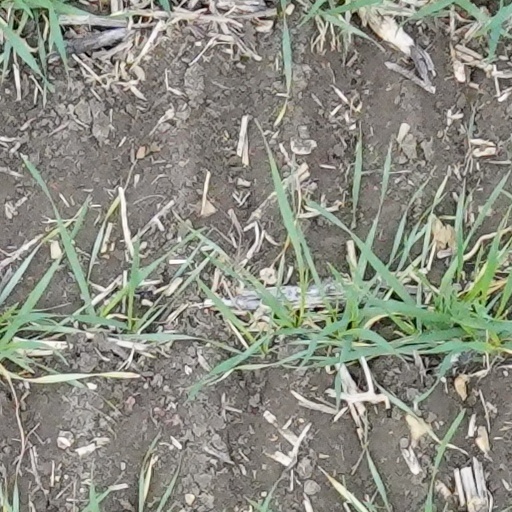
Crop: wheat